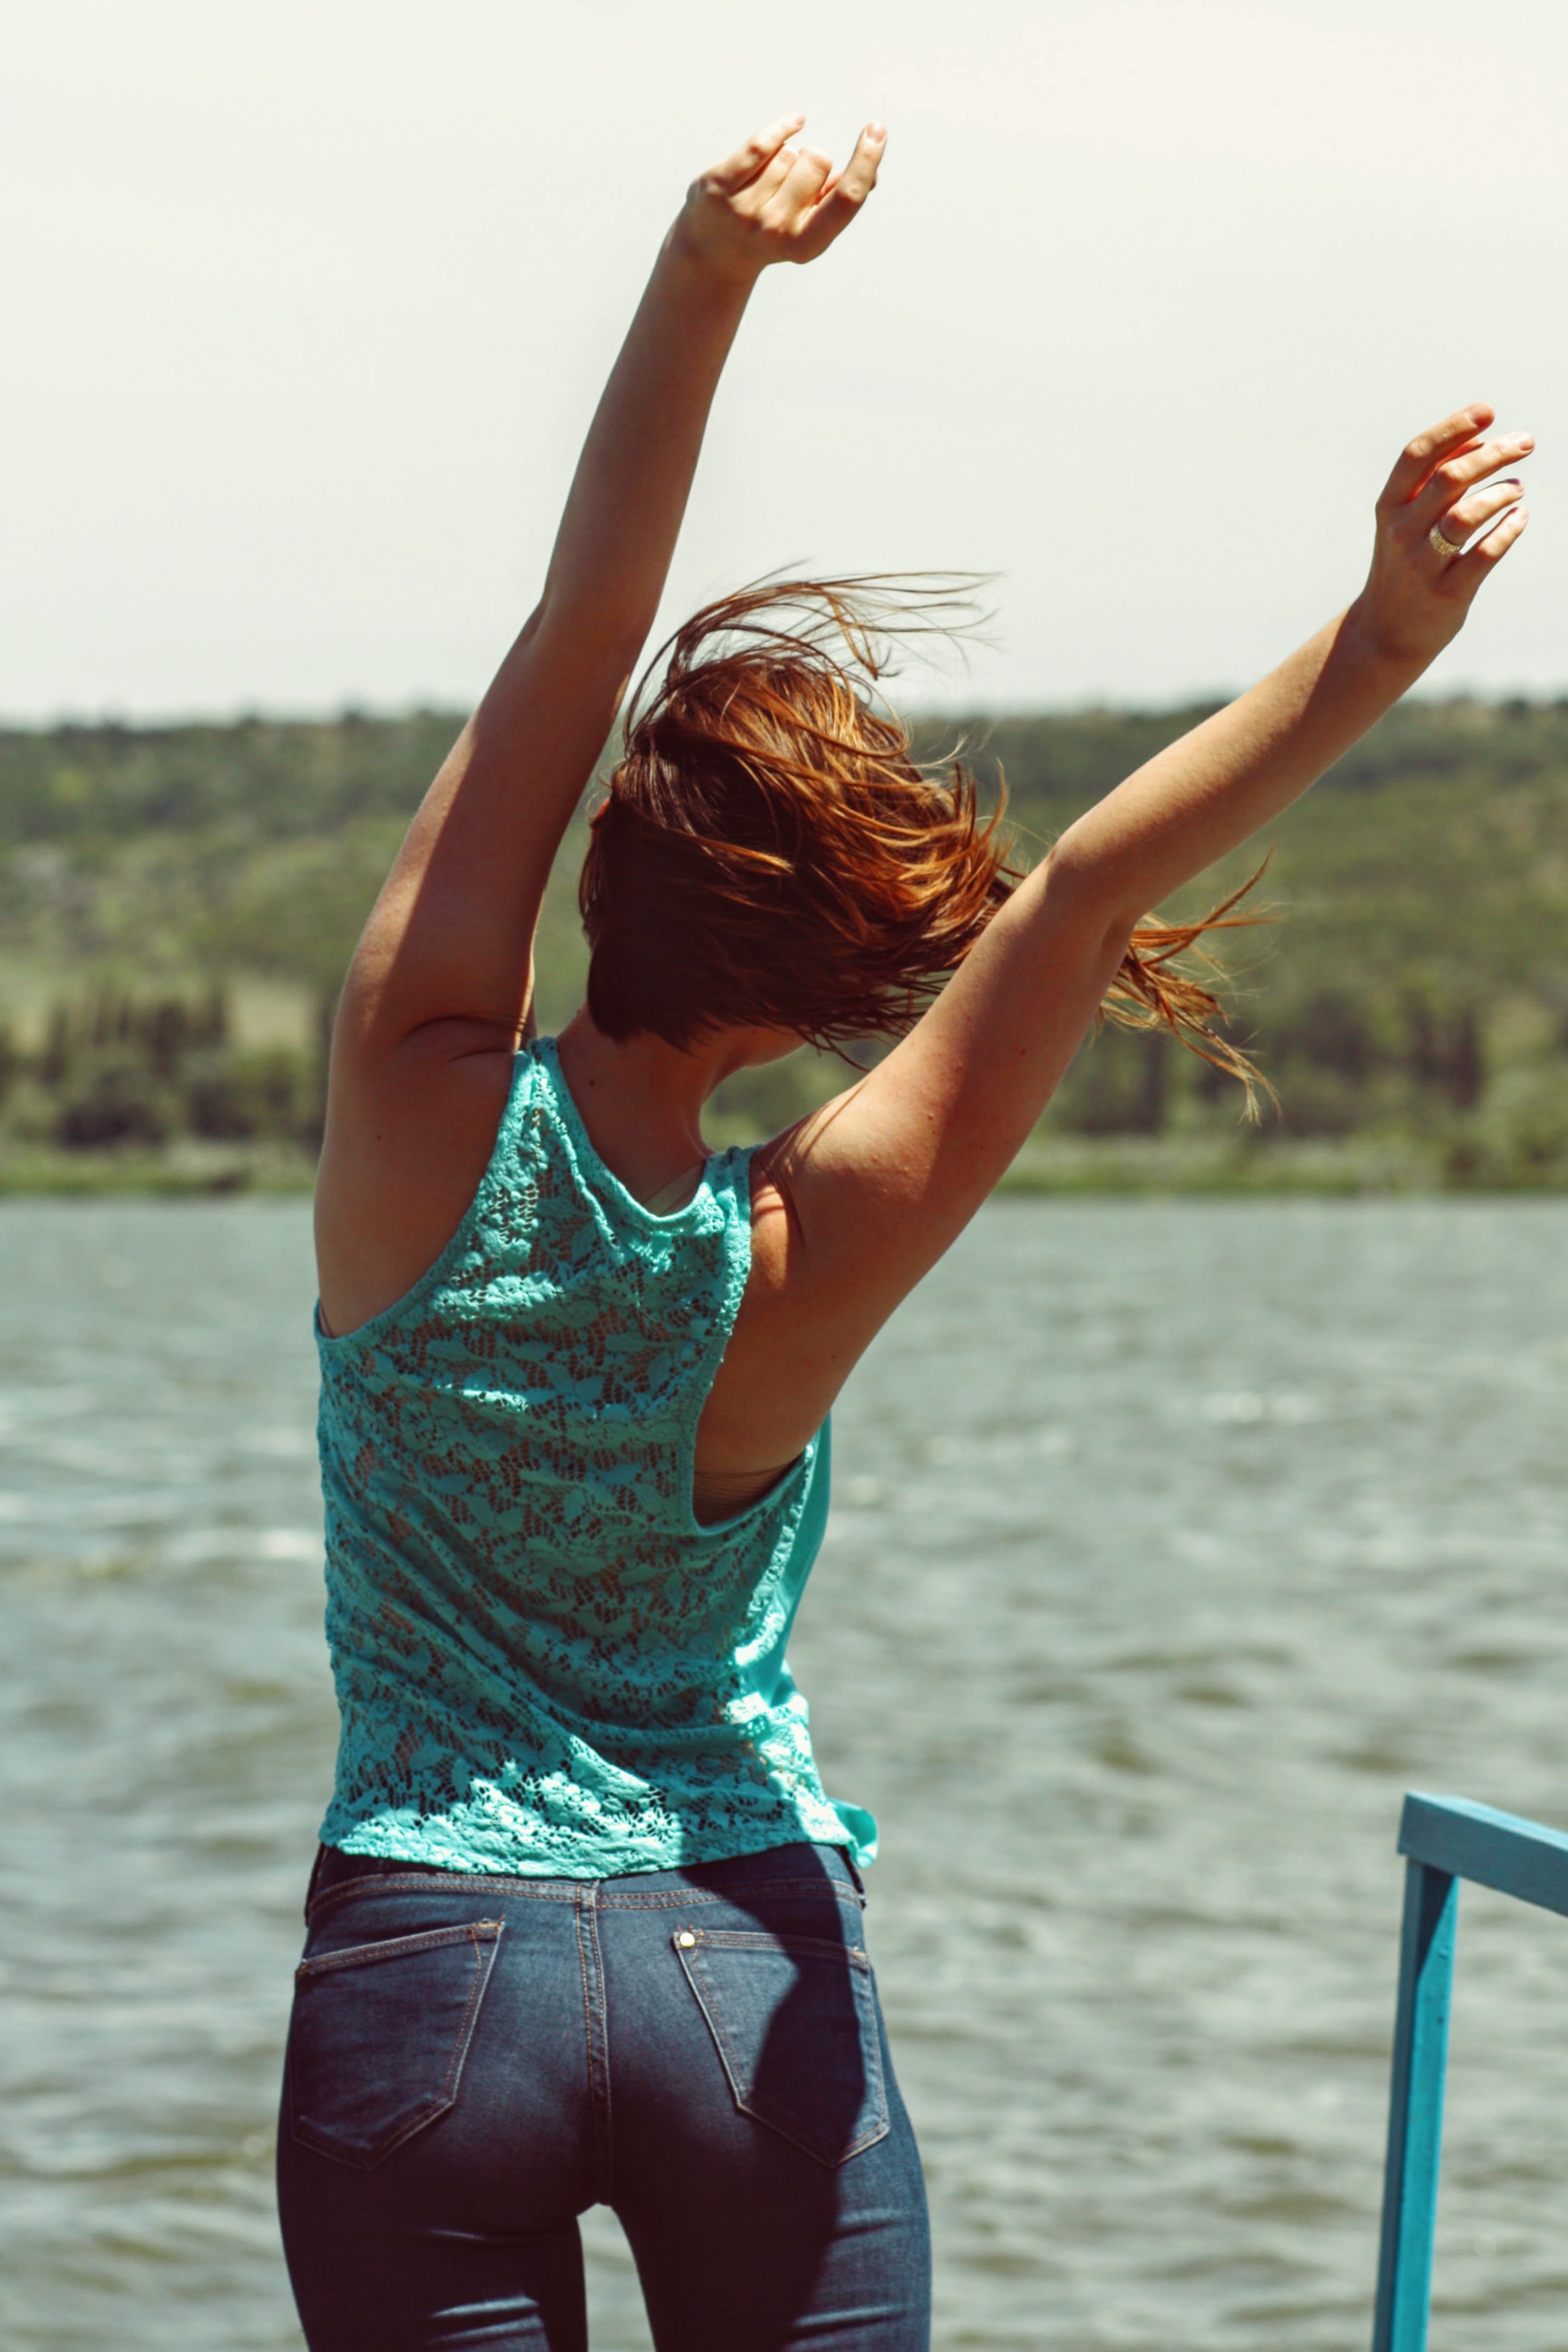
person, girl, woman, female, leg, model, young, freedom, lady, lifestyle, muscle, cheerful, fun, happiness, sports, yoga, beauty, joy, expression, emotions, attractive, abdomen, photo shoot, back side, expressing, raising hands, human positions, human action, physical fitness